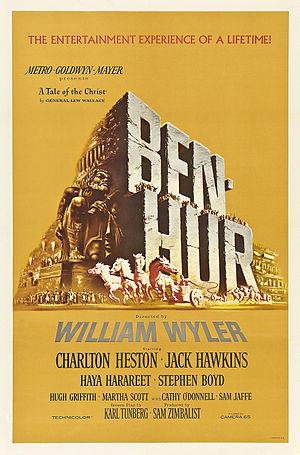
Ben-Hur est un film américain réalisé par William Wyler et sorti en 1959.
Reynold Brown, né en 1917 à Los Angeles et mort en 1991, est un illustrateur et un affichiste de cinéma américain. Il dessina la célèbre affiche originale pour le film Ben Hur